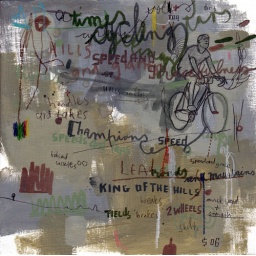
20cm by 20cm. wood on box mount